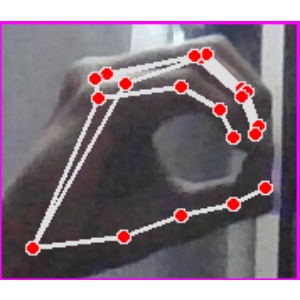
अक्षर: ठ